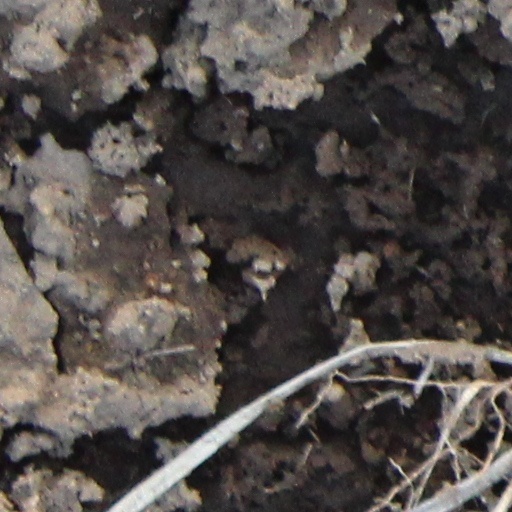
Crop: wheat